James Longstreet

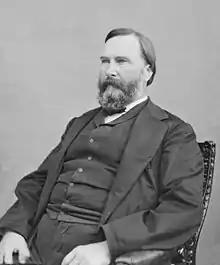
Longstreet in civilian dress

Bragg relieved or reassigned the generals who had testified against him and retaliated against Longstreet by reducing his command to only those units that he brought with him from Virginia. Bragg resigned himself to the siege in Chattanooga. At about this time, Longstreet learned of the birth of a son, who was named Robert Lee. Grant arrived in Chattanooga on October 23 and took overall command of the new Union Military Division of the Mississippi. He replaced Rosecrans with Thomas.